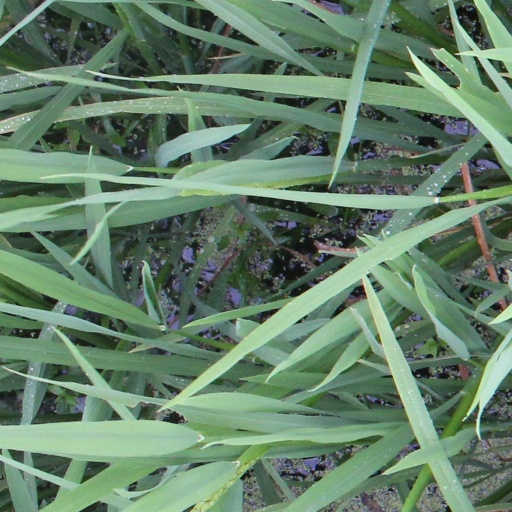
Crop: rice